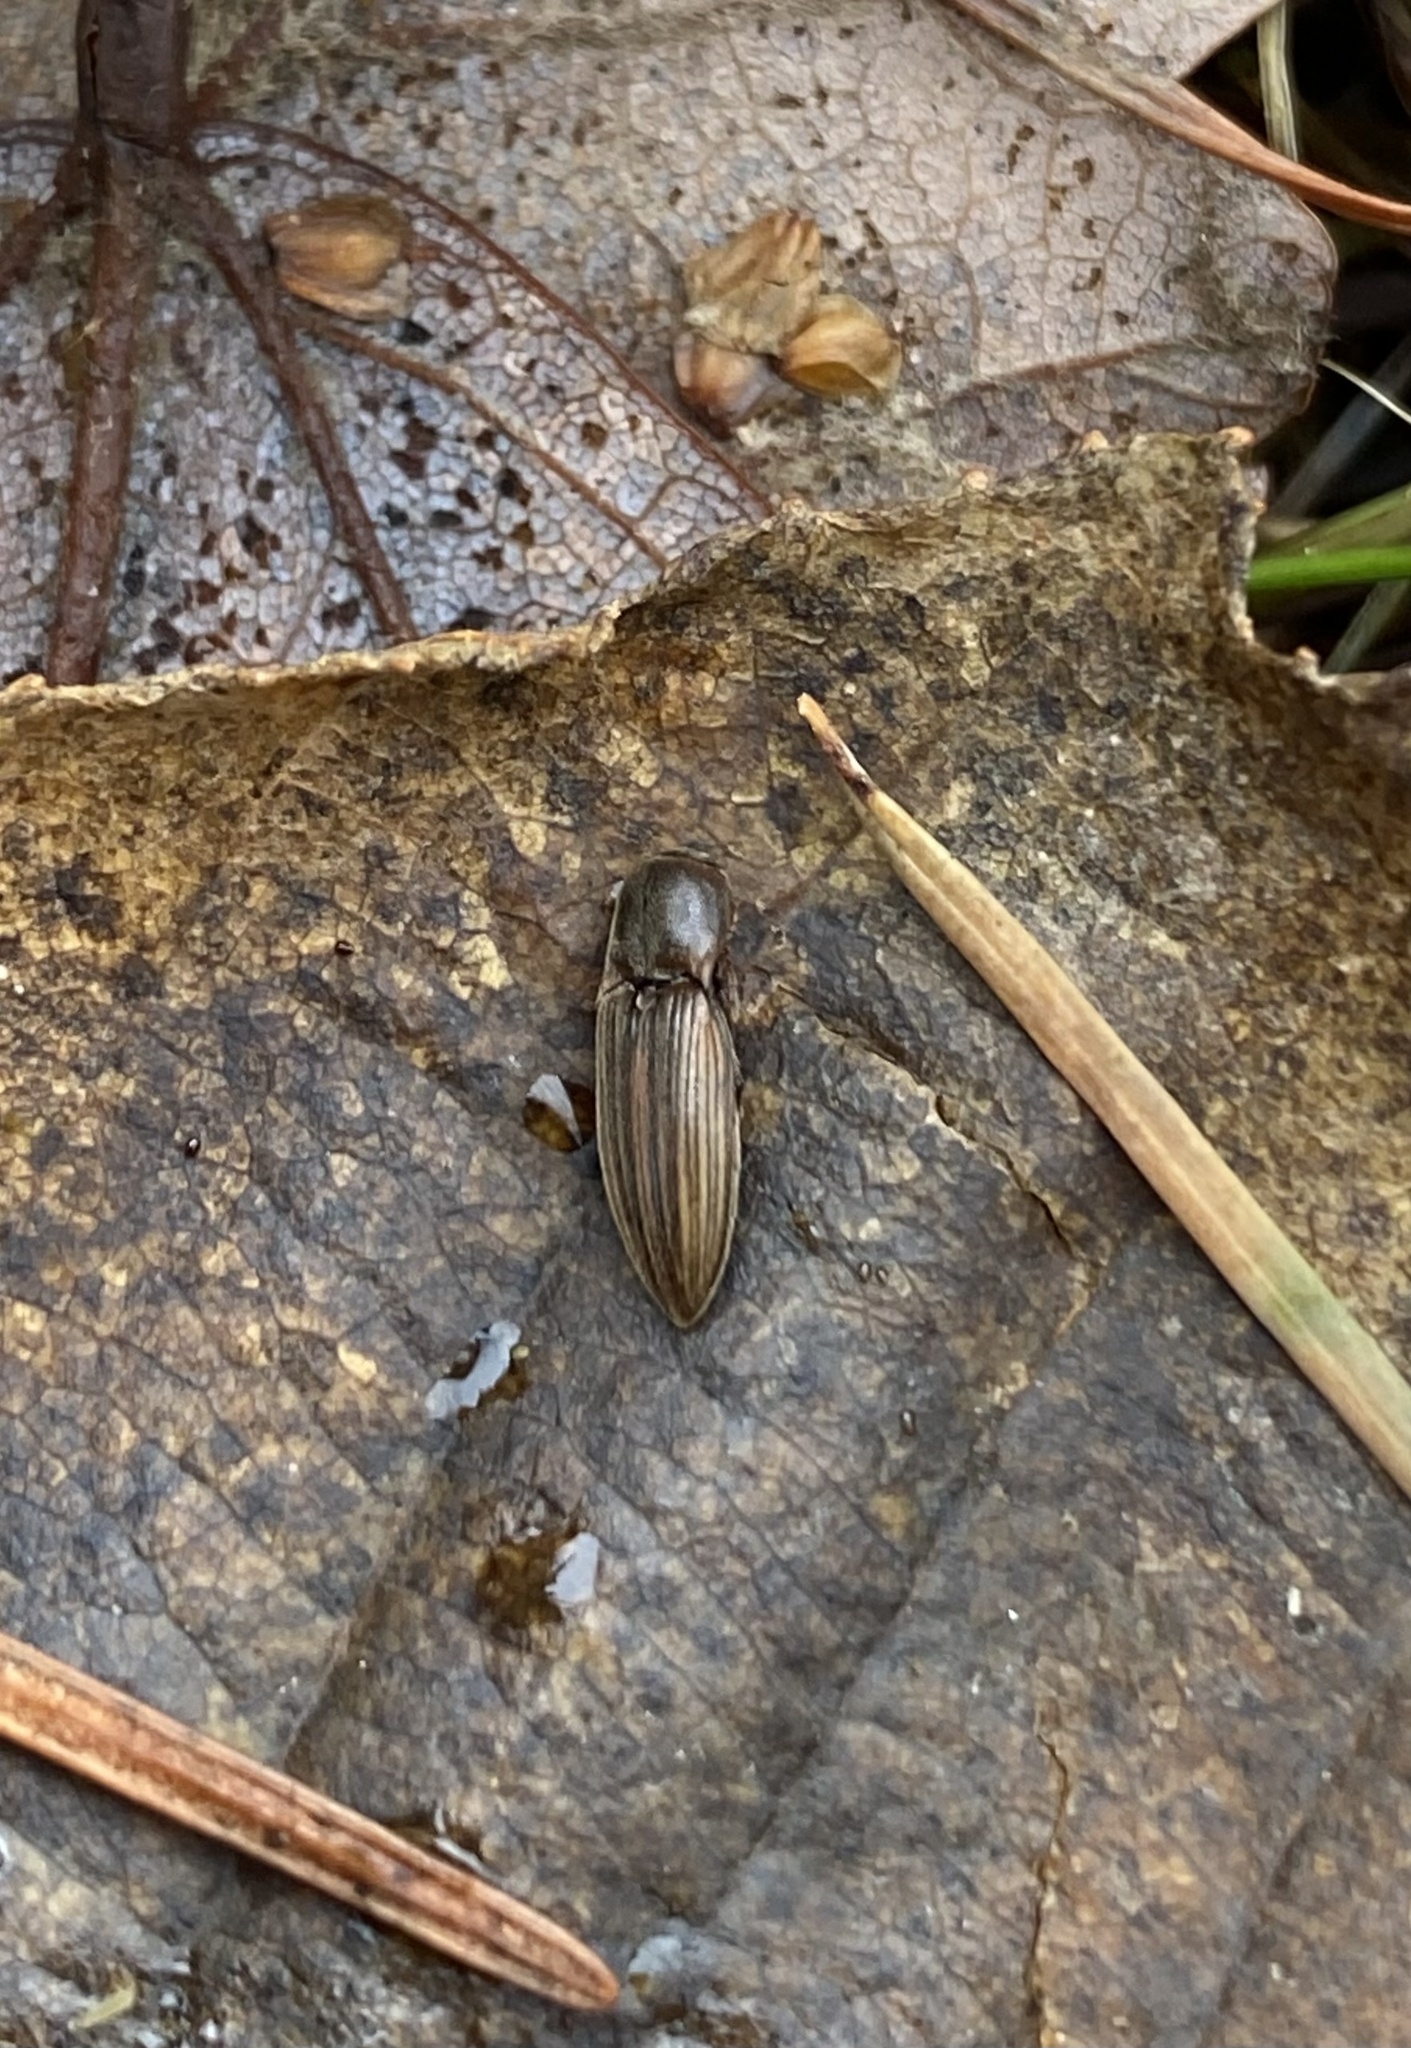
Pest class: clickbeetles_wireworms